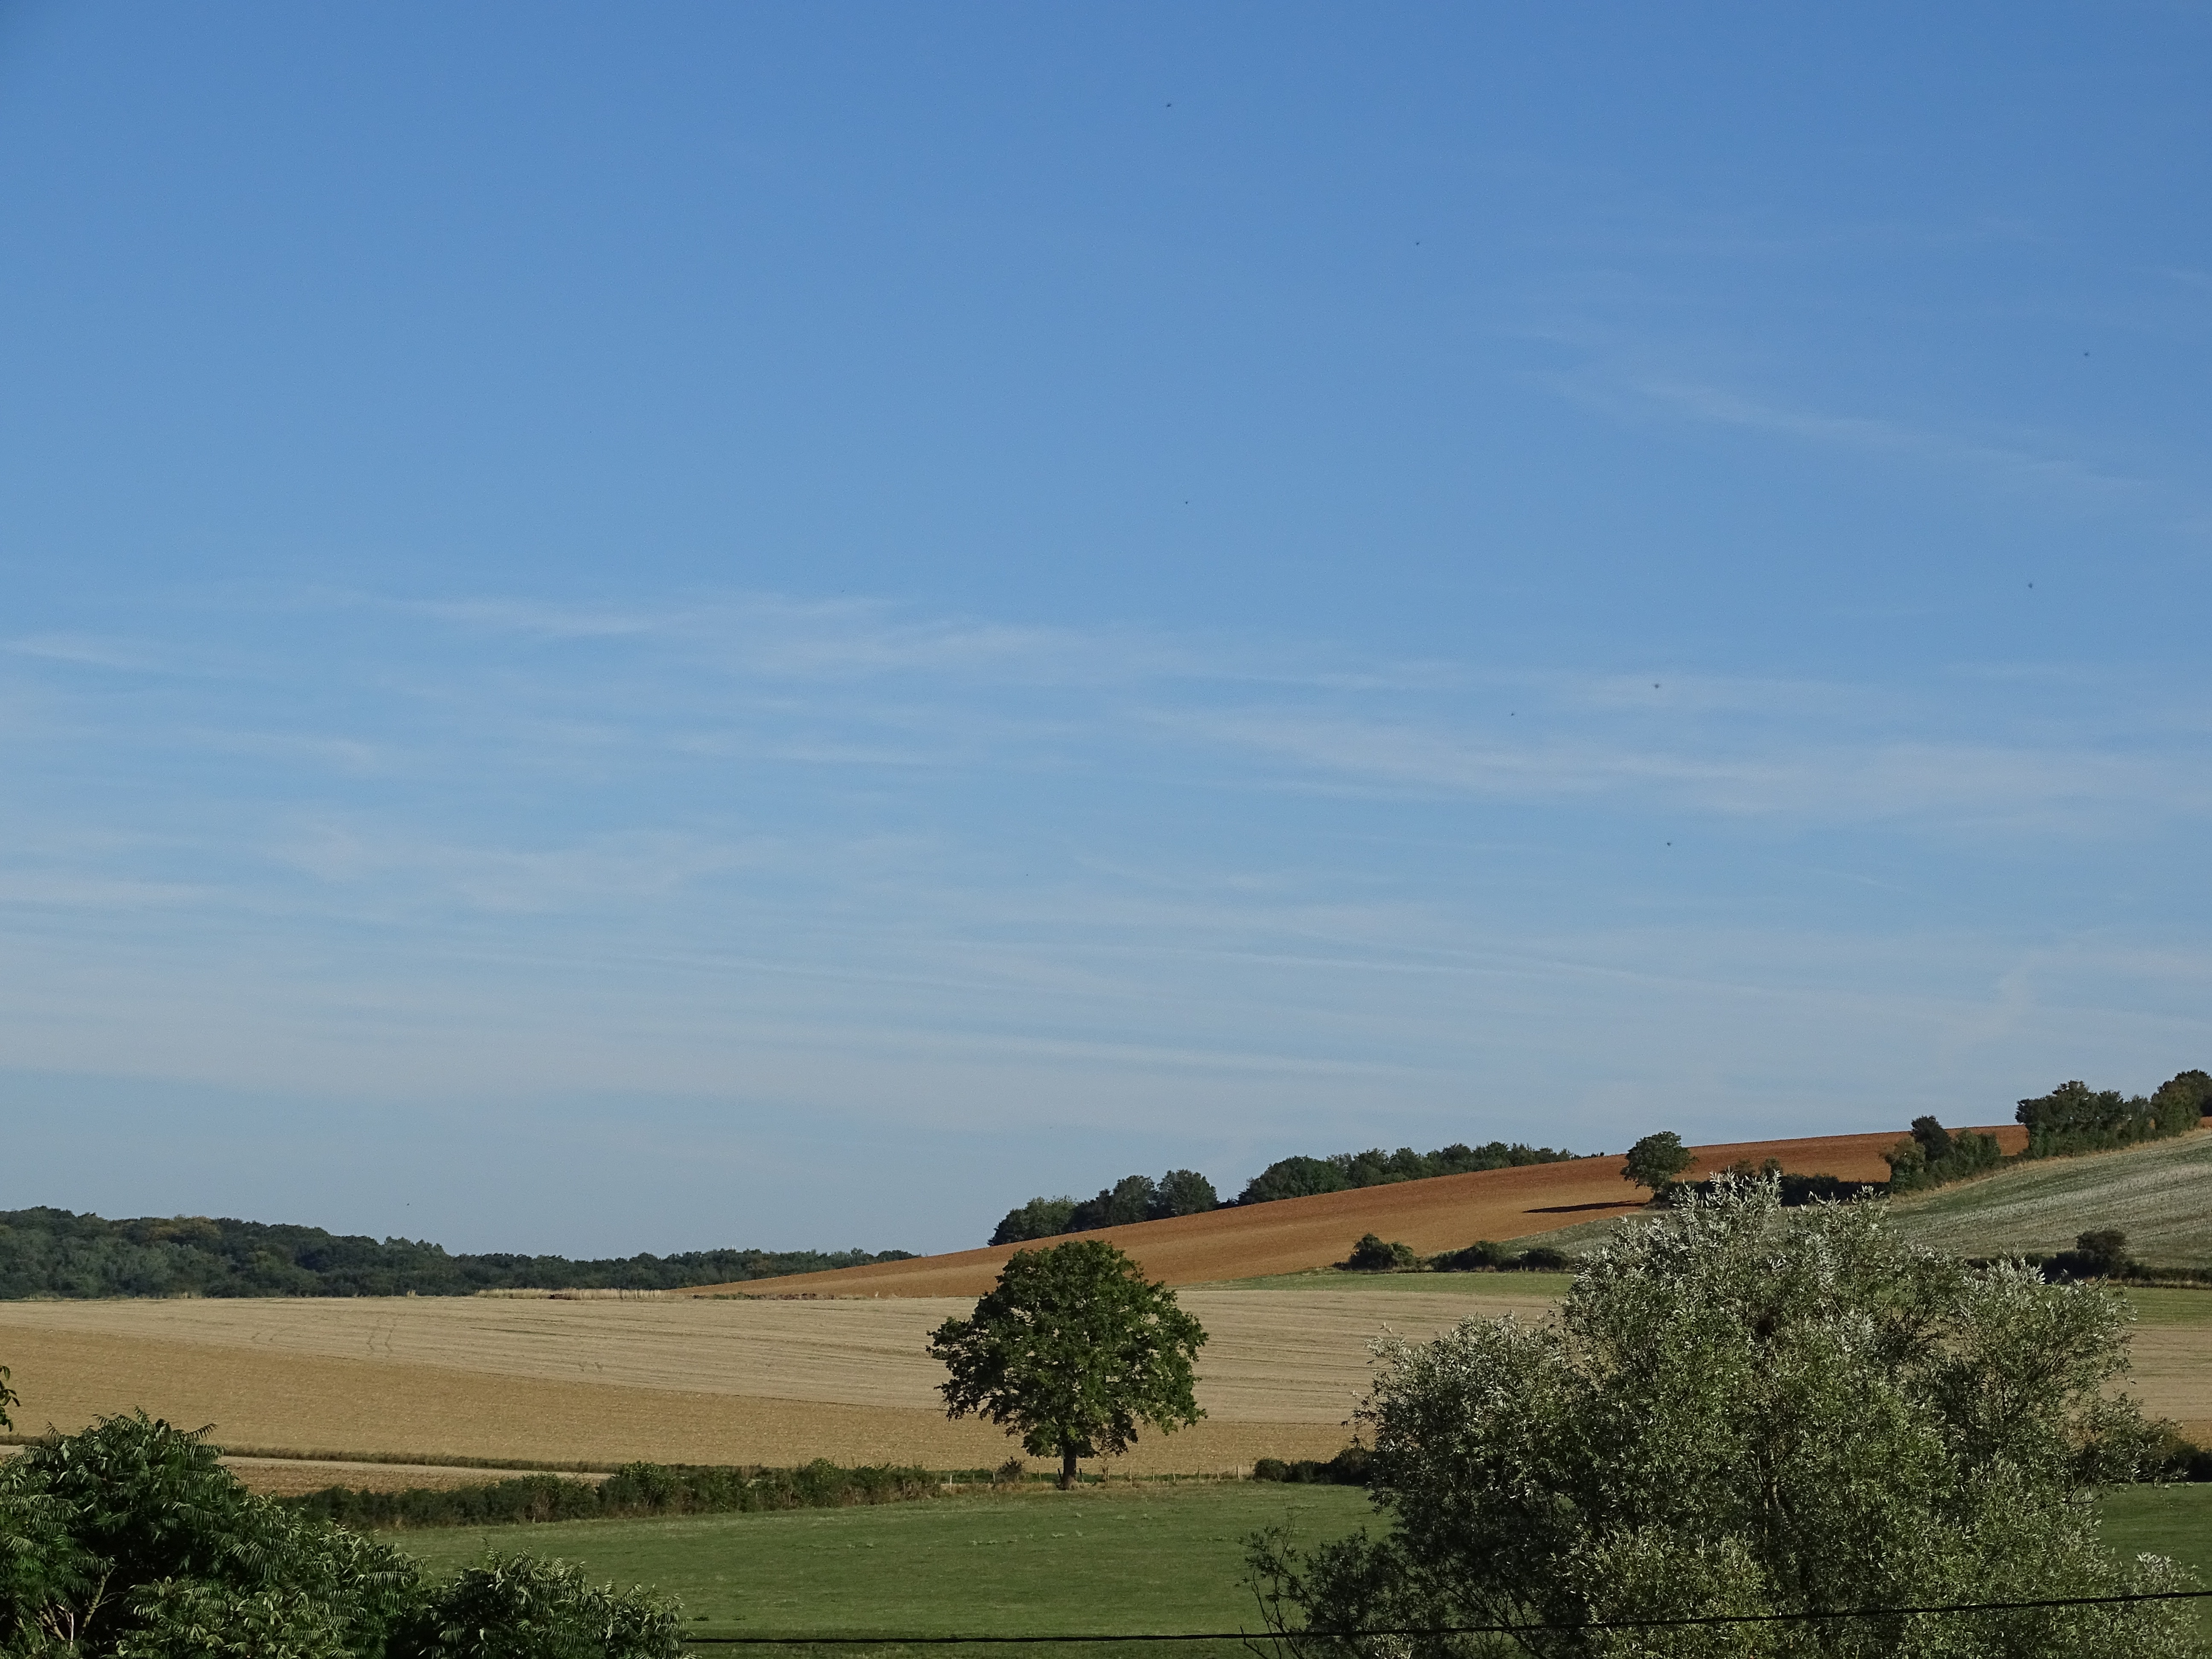
landscape, grass, horizon, sky, field, prairie, hill, ranch, agriculture, savanna, plain, grassland, plateau, habitat, ecosystem, steppe, rural area, meadows, natural environment